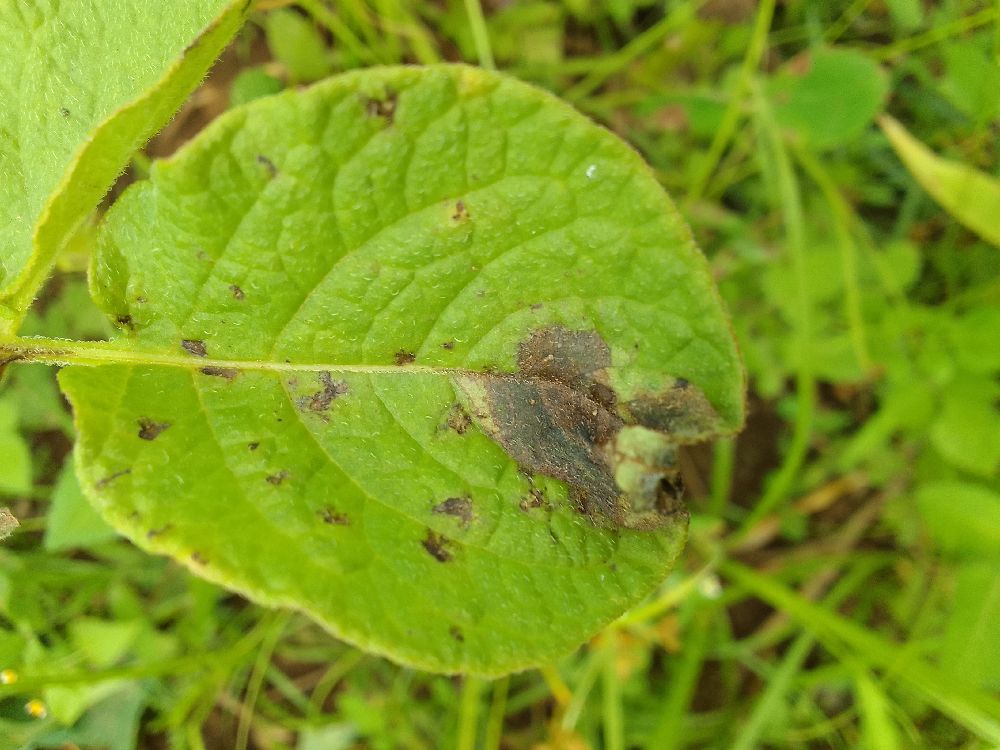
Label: Late blight